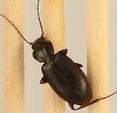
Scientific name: Calathus advena
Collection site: Rocky Mountains NEON (RMNP), plot RMNP_012